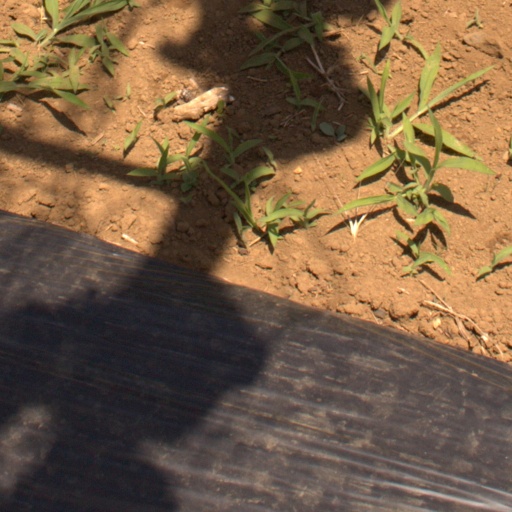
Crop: Jerusalem artichoke